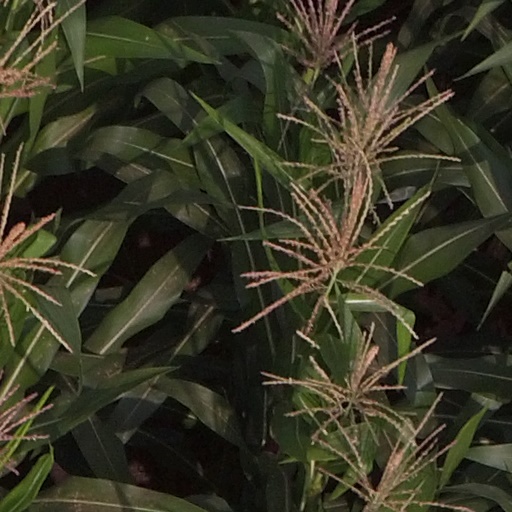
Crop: maize; corn